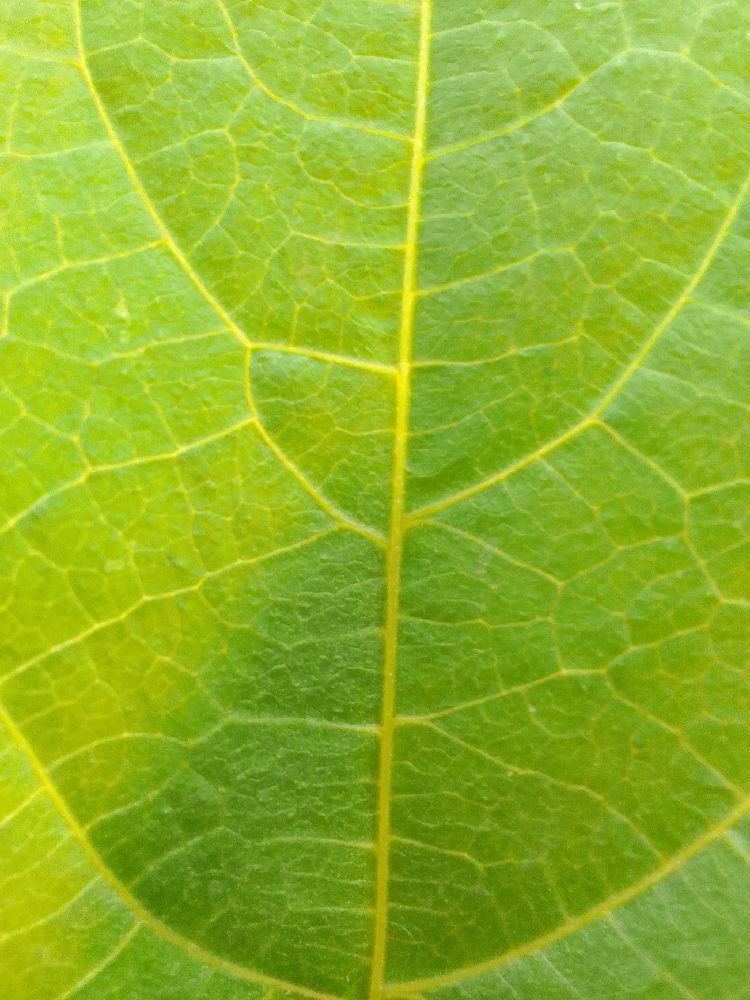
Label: healthy